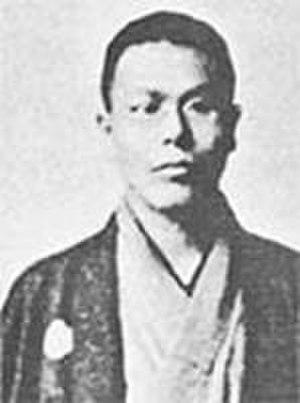
Toshihiko Sakai, né le 25 novembre 1871 à Toyotsu préfecture de Fukuoka - mort le 23 janvier 1933 à Tokyo, est un écrivain, historien et socialiste japonais. Il est également connu sous le nom d'emprunt de Kosen Sakai (堺枯川Sakai Kosen).